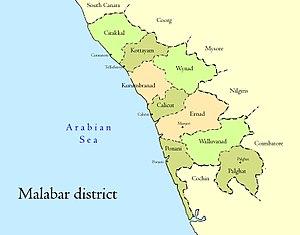
Le District de Malabar était en 1792 un district de la Présidence de Madras des Indes britanniques, puis de l'État de Madras lors de l'indépendance de l'Inde en 1947. Il avait une superficie de 15,009 km².